The Great Raid (film)

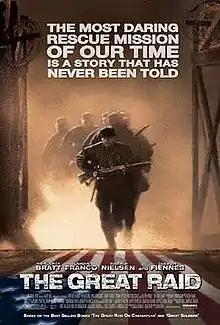
Theatrical poster

The Great Raid is a 2005 internationally co-produced war film about the Raid at Cabanatuan on the island of Luzon, Philippines during World War II. Directed by John Dahl, the film stars Benjamin Bratt, James Franco, Connie Nielsen, Marton Csokas, Joseph Fiennes with Motoki Kobayashi and Cesar Montano. It showcases the efforts of American soldiers and the Filipino resistance guerrilla, rescuing Allied prisoners of war from a Japanese POW camp.